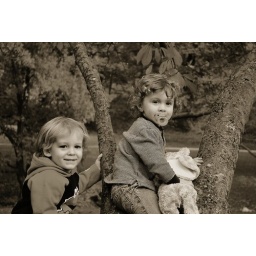
Liam and his best friend Colin, sitting in this great tree , talking and laughing and exploring, together....